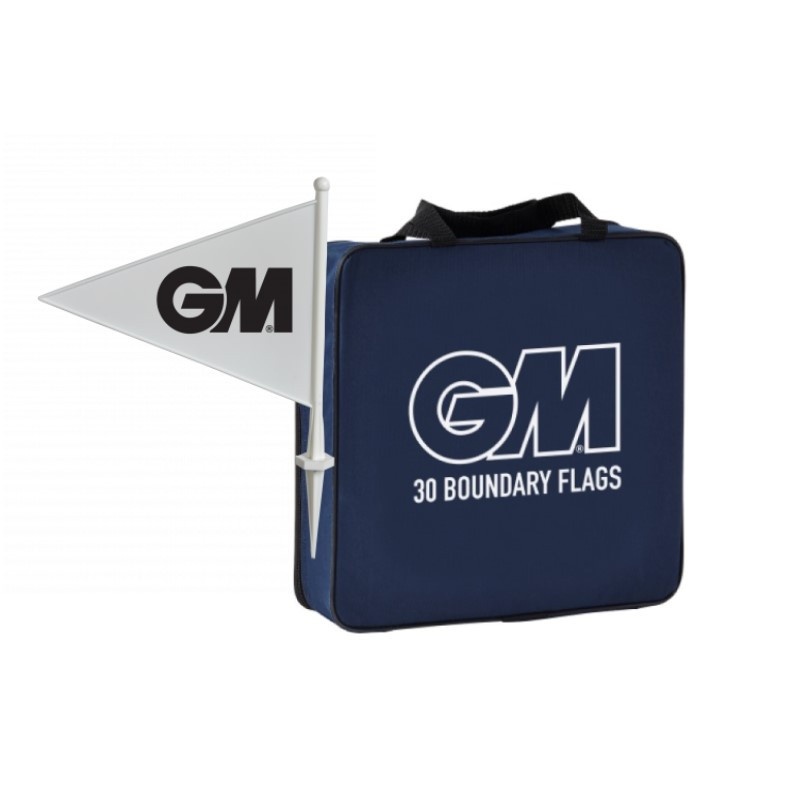
Gunn & Moore Boundary Flags
Quick, easy and cost effective way to mark out playing areas Set of 30 Boundary Flags
Brand: Gunn and Moore
Category: Sporting Goods > Athletics > Cricket > Cricket Training Aids > Cricket Bowling Markers